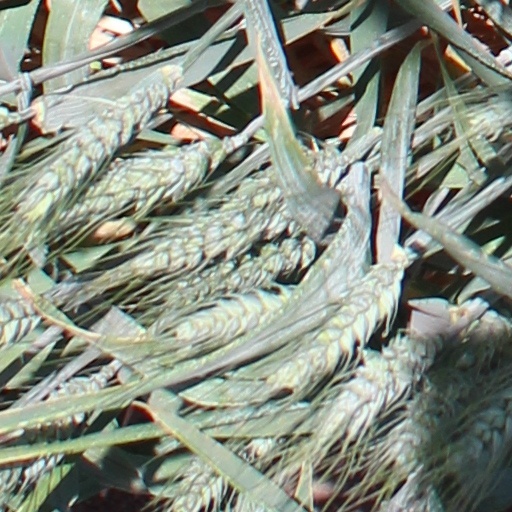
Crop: wheat